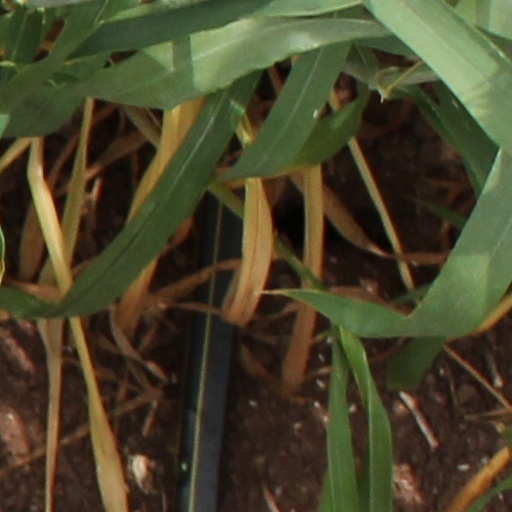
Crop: wheat